Christopher Polhem

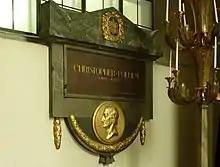
Memorial to Christopher Polhem at Maria Magdalena Church in Stockholm

Polhem married Maria Hoffman (1671–1735) on 28 December 1691. Together they had 8 children between 1692 and 1705.